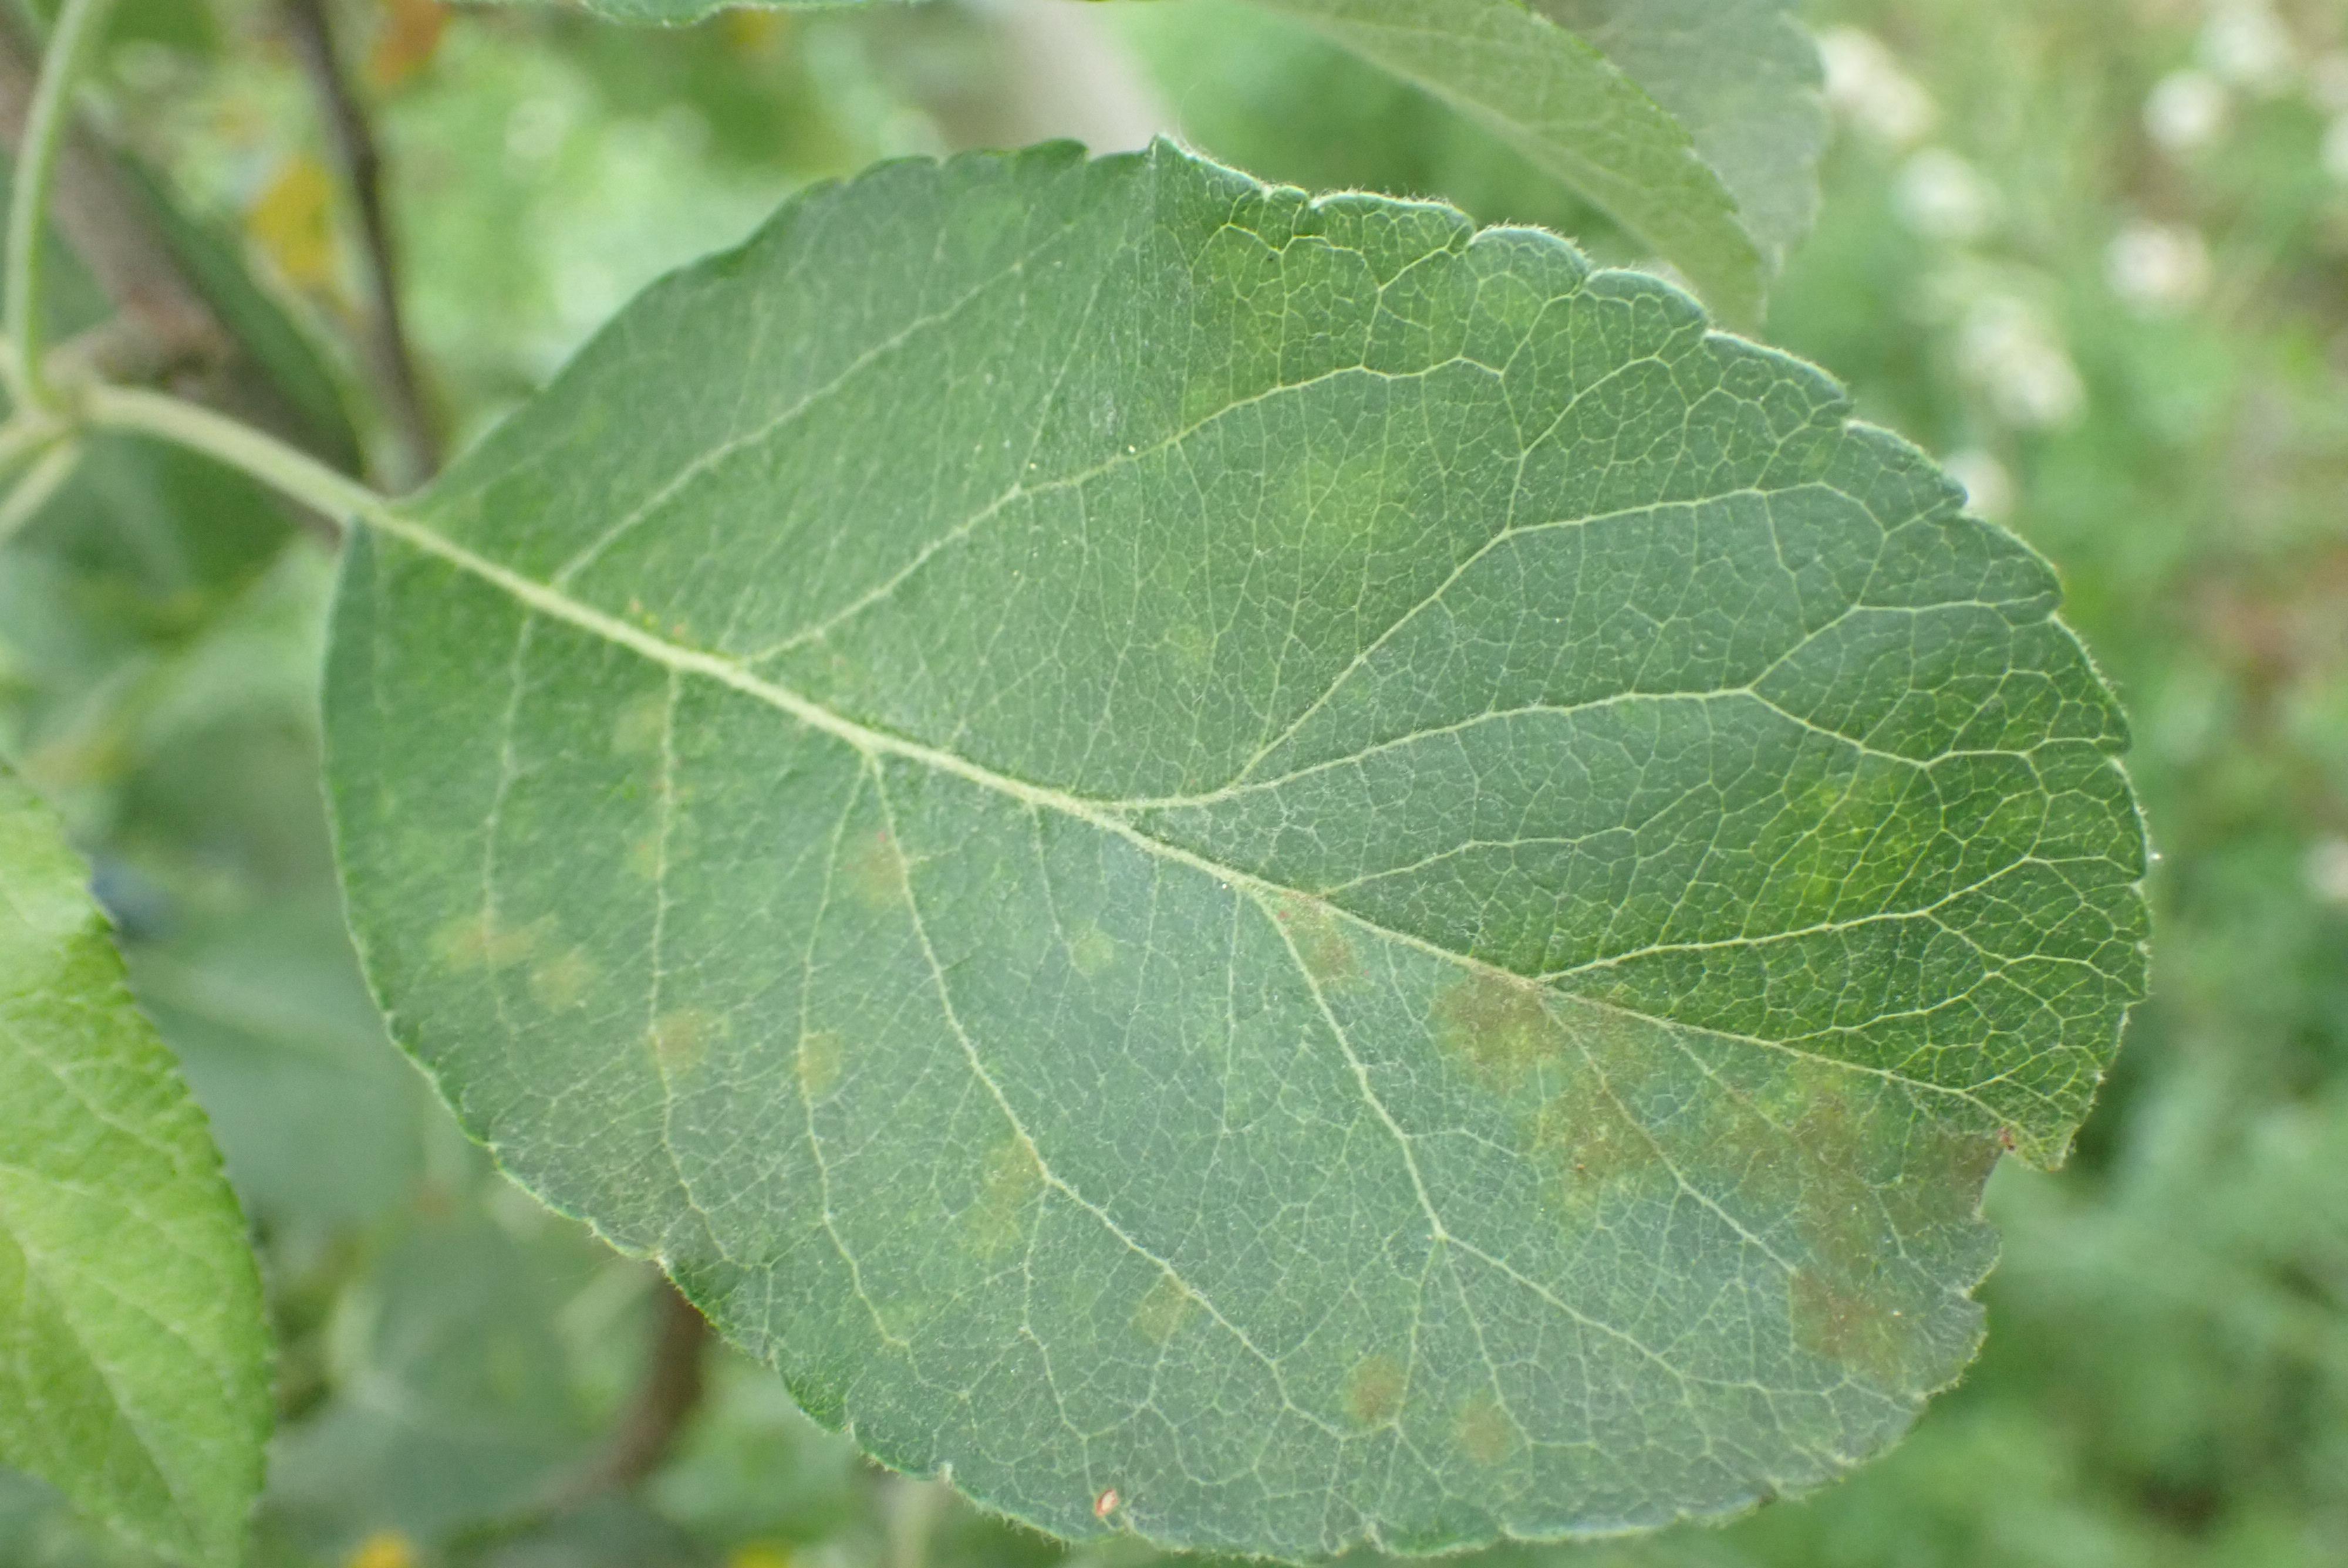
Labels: scab